Vulture (Marvel Comics)

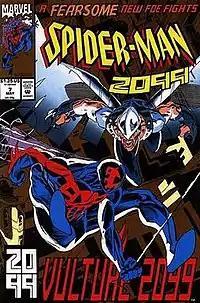
Spider-Man 2099 and Vulture 2099 on the cover of "Spider-Man 2099" #7. Art by Rick Leonardi

An alternate universe variant of the Vulture from Earth-928 appears in "Marvel 2099". This version is an insane cannibal who wishes to rule the sky.